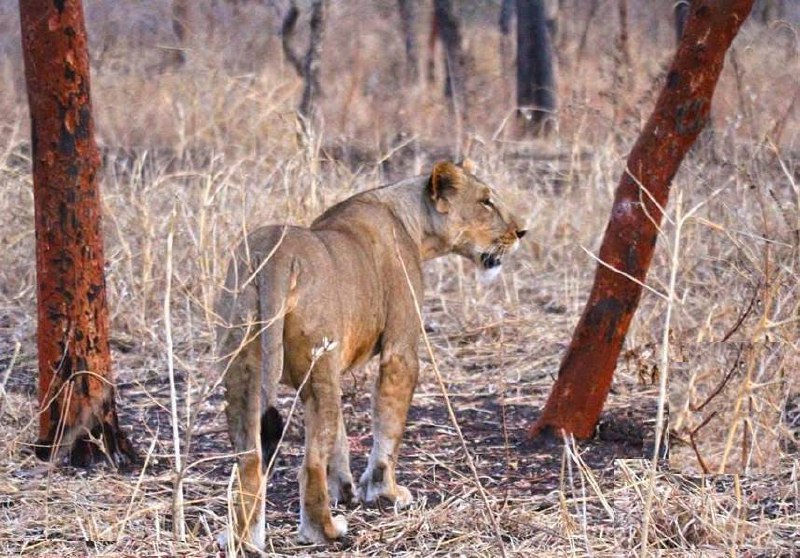
الوصف بالفصحى: لبؤةٌ قويةٌ تمشي وتترصدُ بعينيها وسط الأشجار الجافة في أدغال محمية الدندر الطبيعية
الوصف بالعامية السودانية: لبوة ماشة تتقدل في نص القش والشجر الناشف في محمية الدندر
التصنيف: Agriculture & Livestock